Edward Moss (politician)

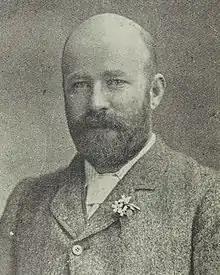
Moss,

Edward George Britton Moss (1856 – 9 March 1916) was an Independent Liberal Member of Parliament for in New Zealand.